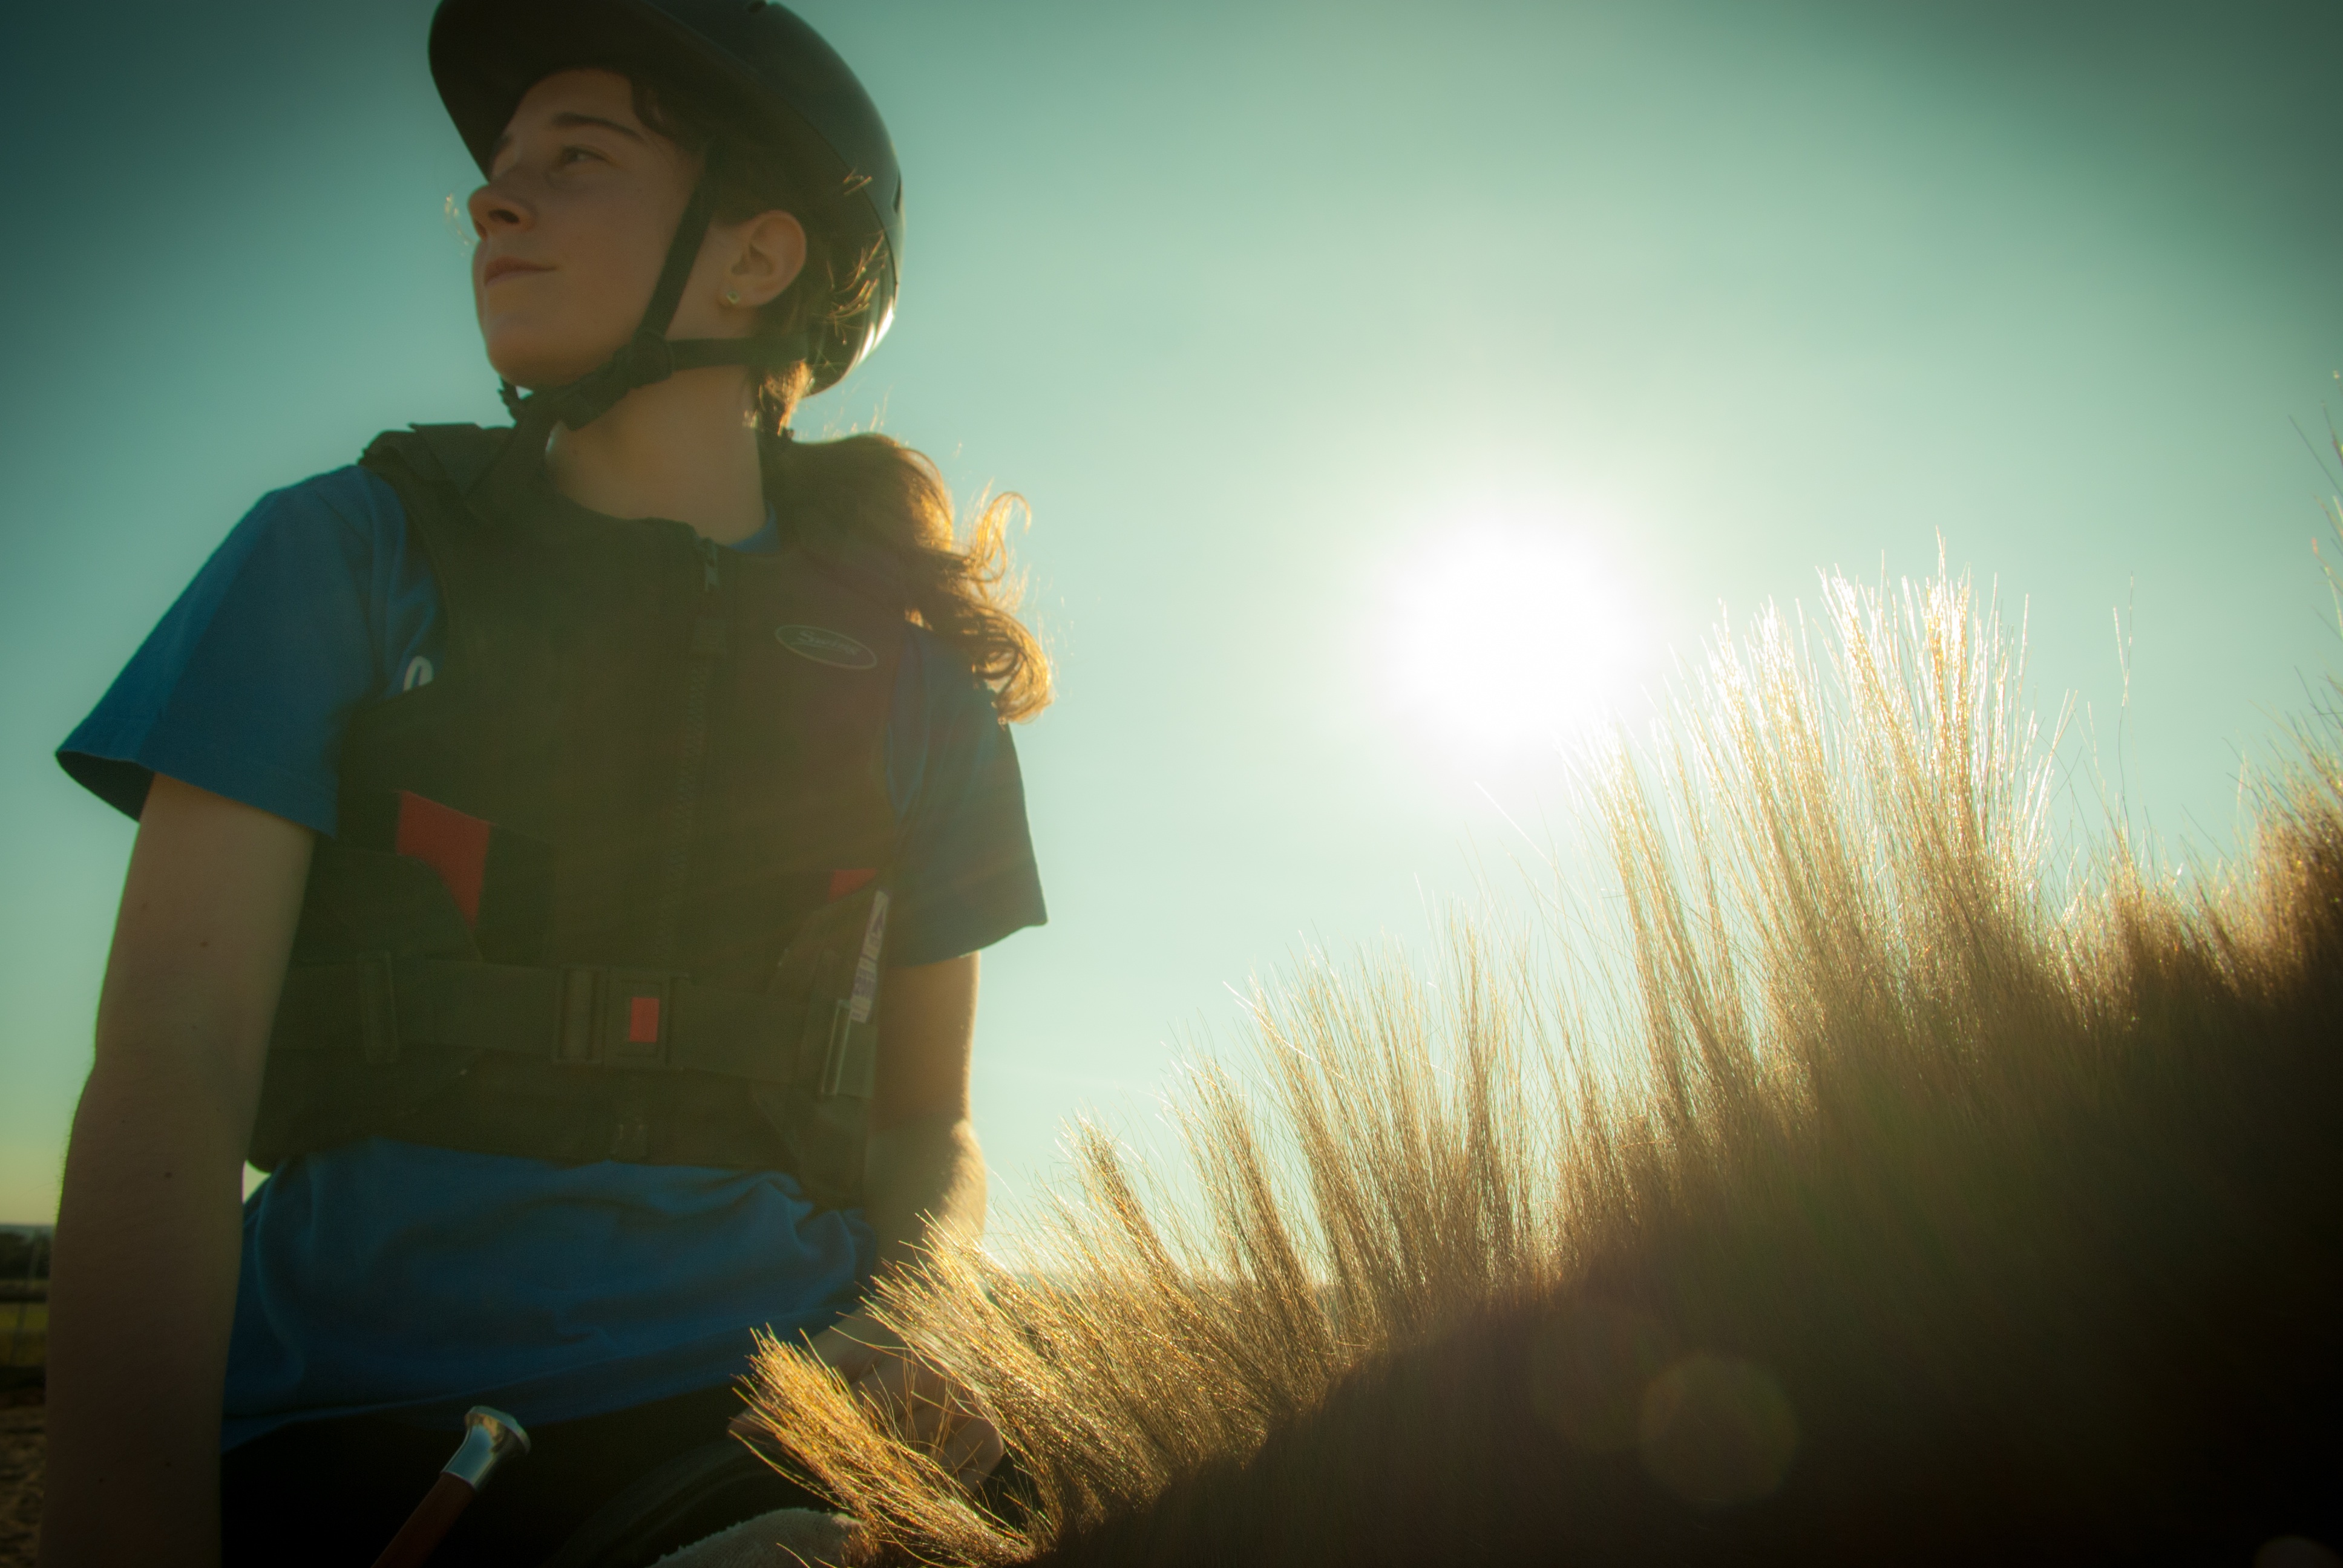
light, girl, sunset, photography, sunlight, morning, evening, spring, color, blue, season, smile, fun, photograph, beauty, image, emotion, interaction, photo shoot